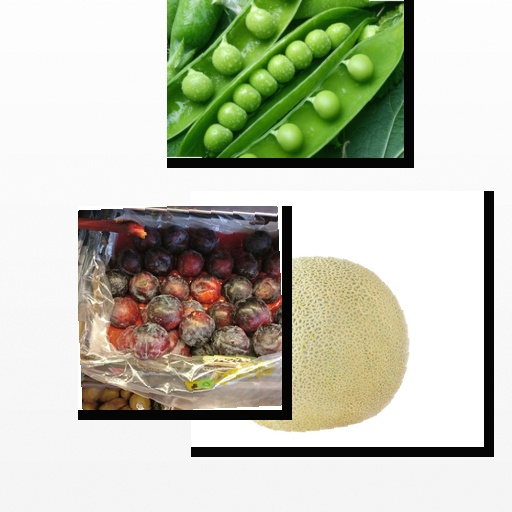
Food items: cantaloupe, plum, peas